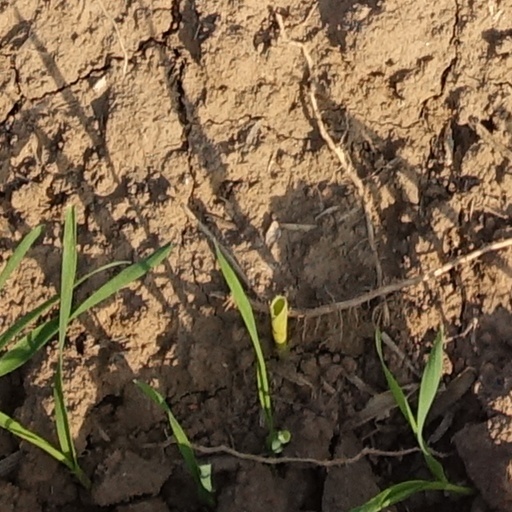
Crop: wheat